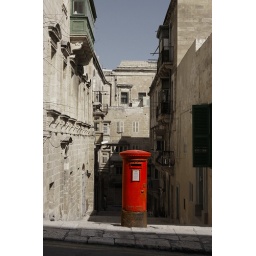
A traditional British red pillar box in Valletta, Malta